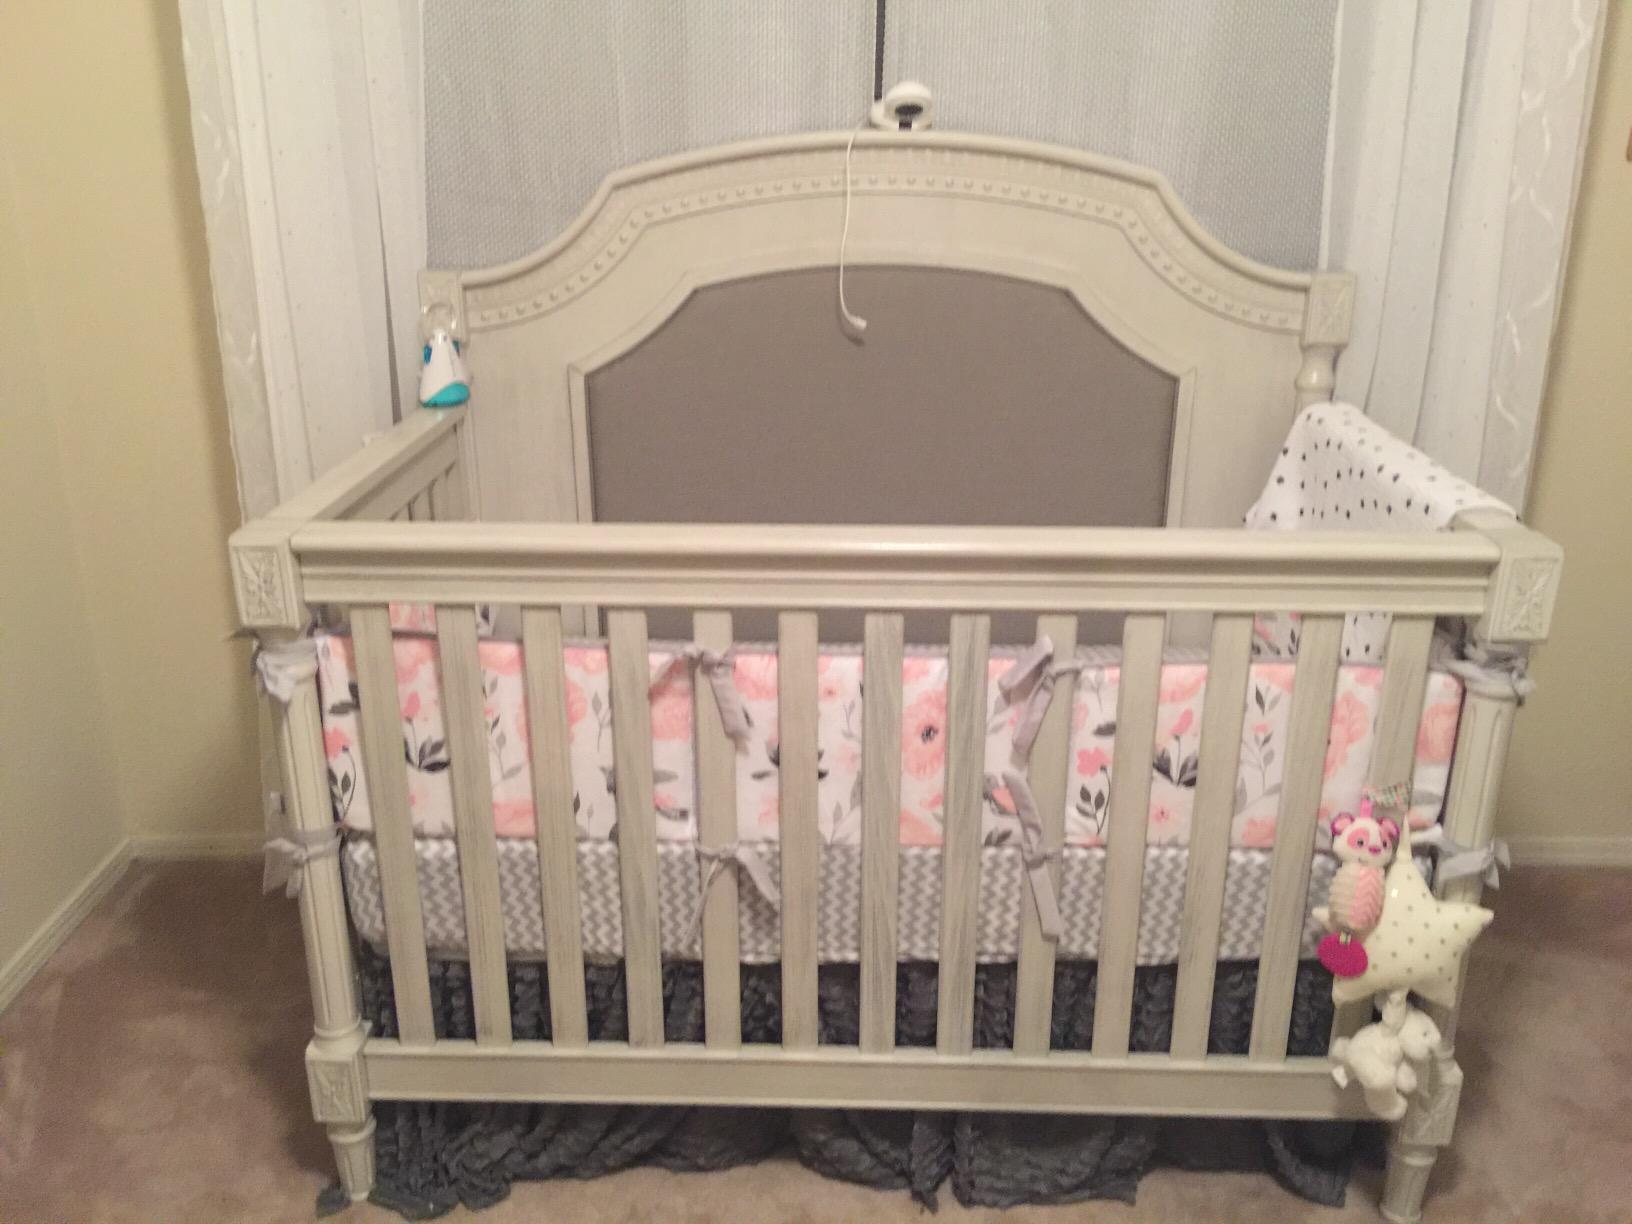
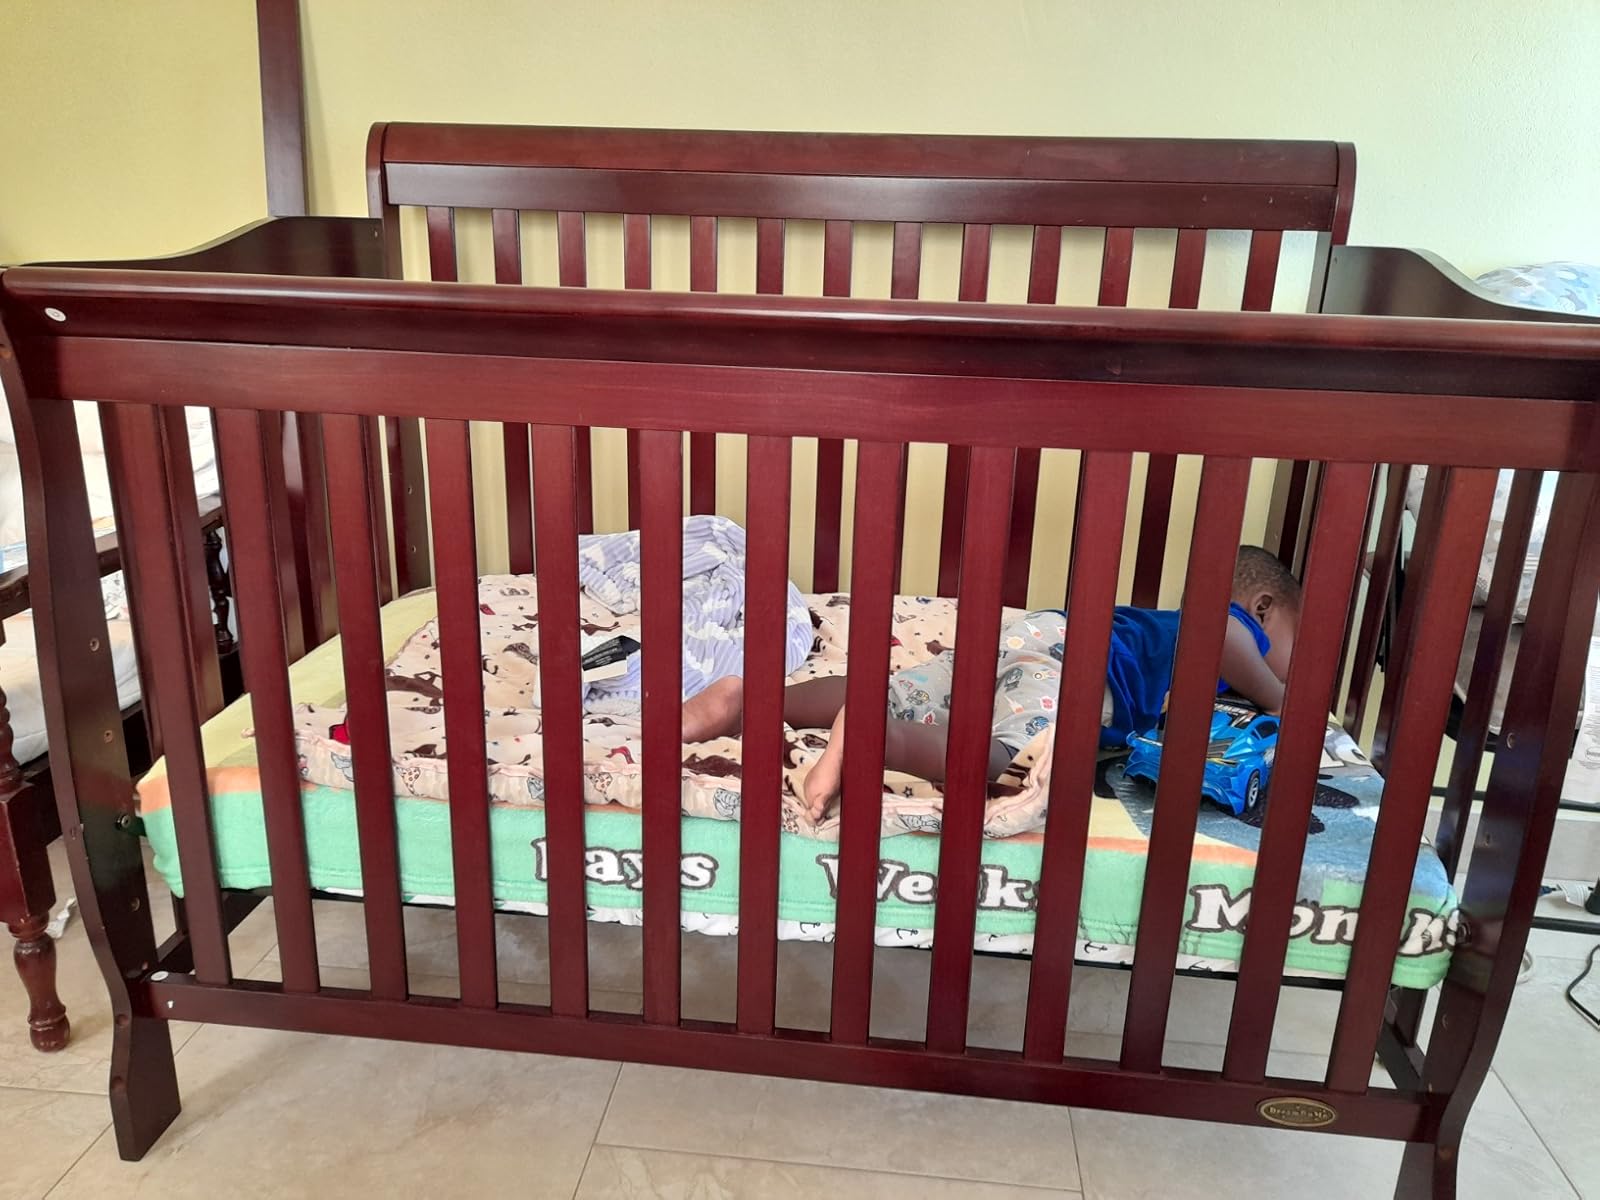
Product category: products_crib
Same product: no